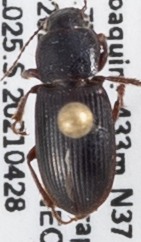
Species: Dicheirus piceus
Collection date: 2021-04-28
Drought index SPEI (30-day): -1.85
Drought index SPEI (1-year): -1.69
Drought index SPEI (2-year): -1.69